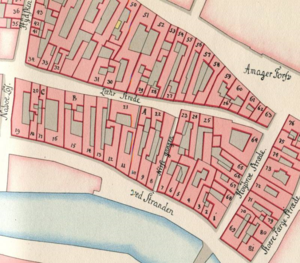
Geddes kort
Udsnit af Geddes kvarterskort ved Læderstræde. Til højre anlagdes Højbro Plads efter branden i 1795.
Geddes kort er et sæt af kort skabt af Christian Gedde i 1750'erne bestående af 12 kort visende Københavns kvarterer samt et eleveret kort, der viser hele byen set fra sydsydøst.